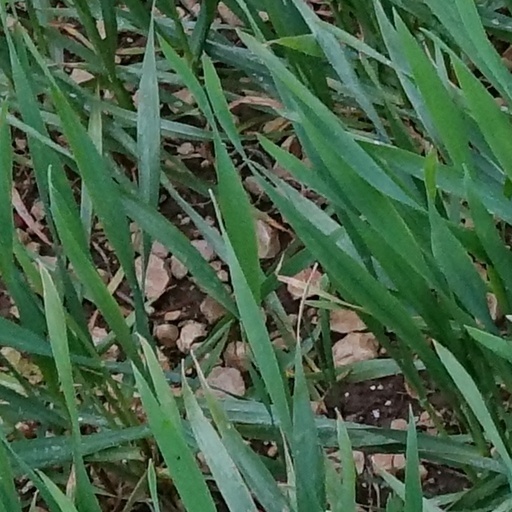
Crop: wheat